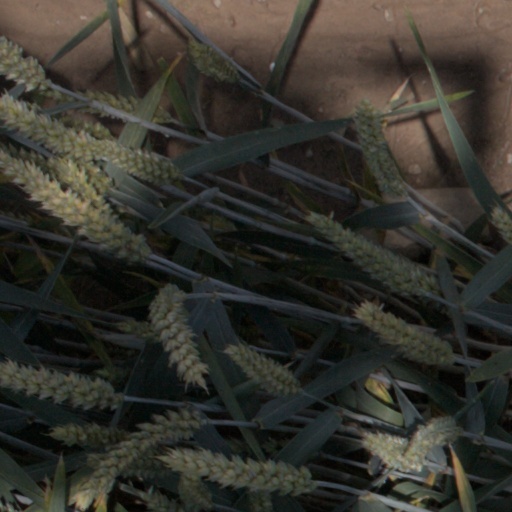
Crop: wheat